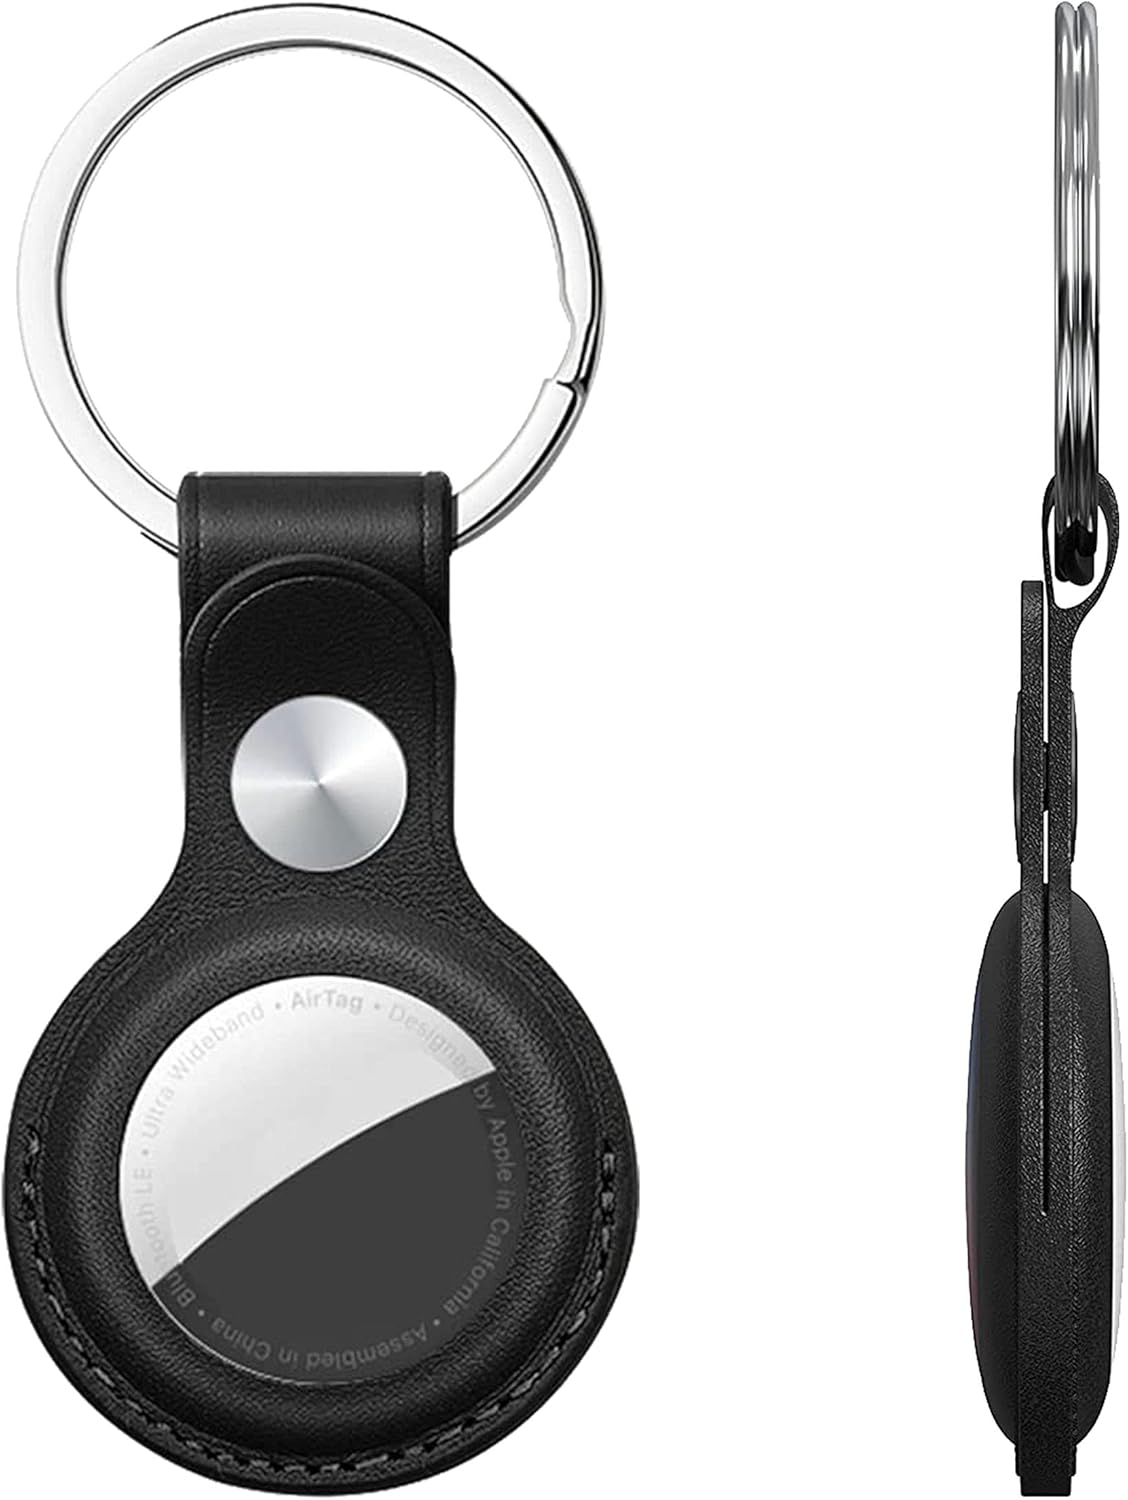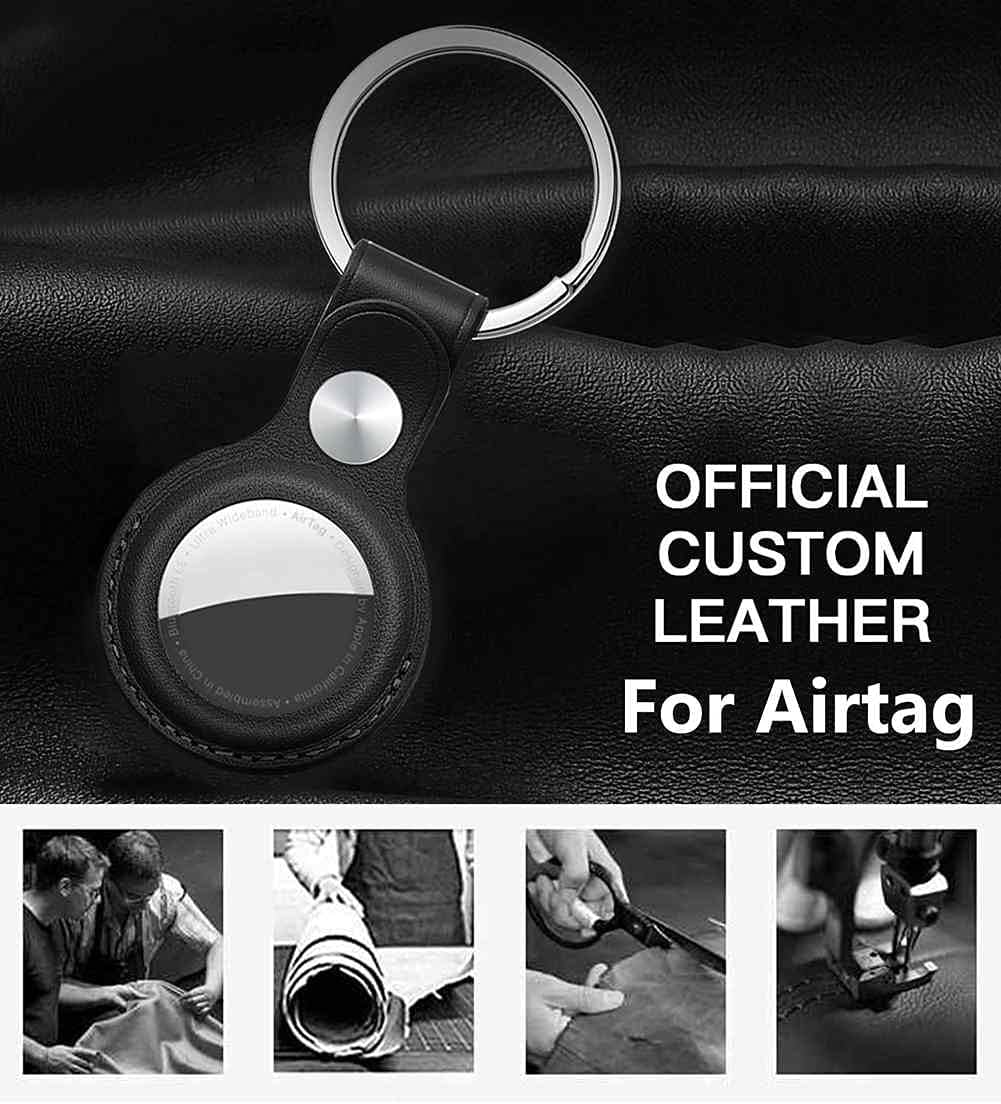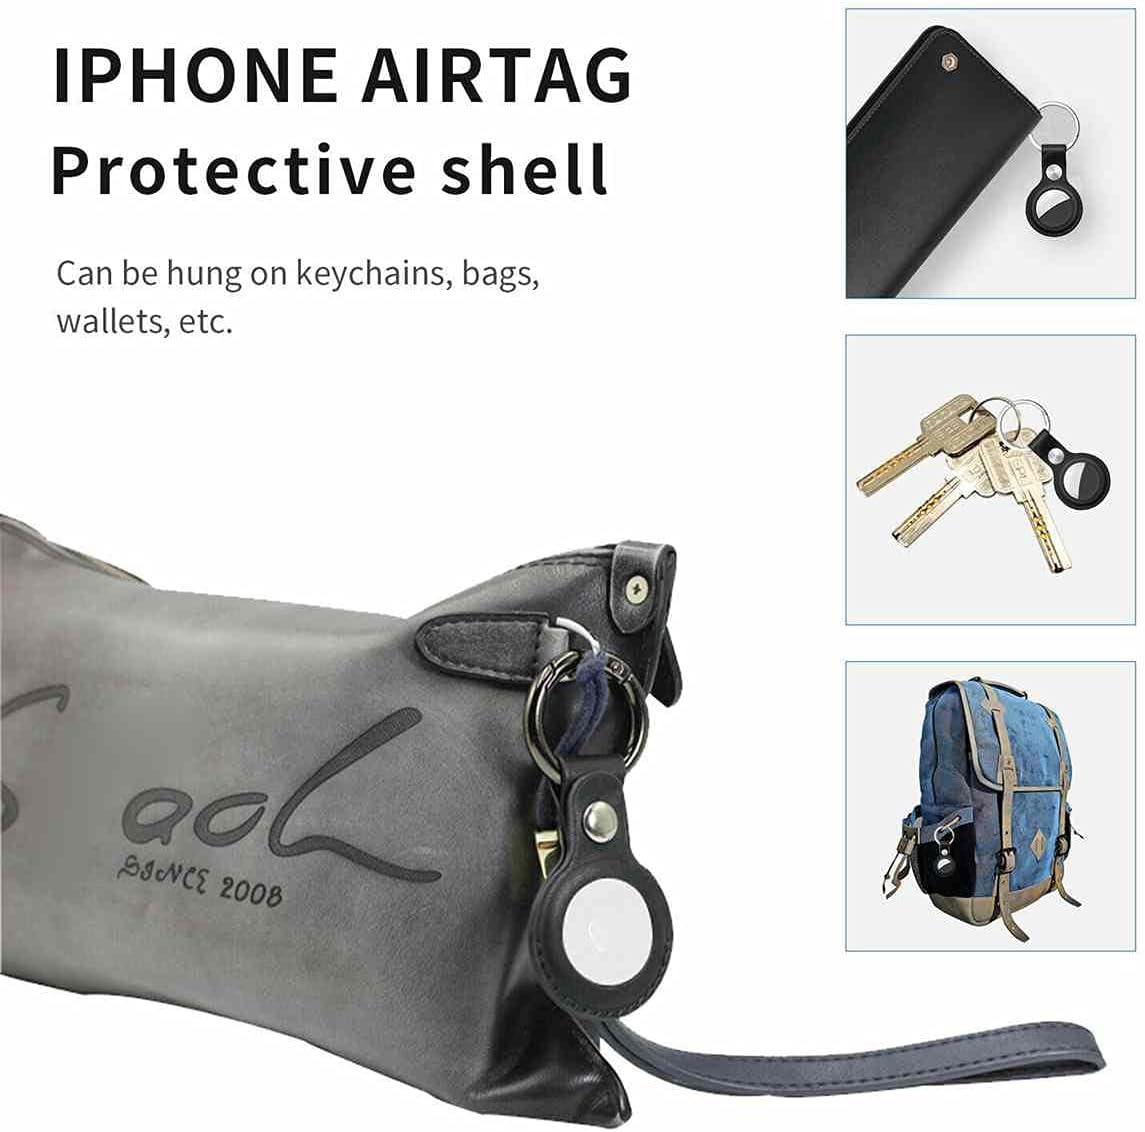
Upgrade Case for AirTag with Keychain Ring, Protective Leather Holder Tracker Cover with Keyring Applicable to Apple New Air Tag 2021 for Children, Elderly, Keys, Pets, Purse, Backpacks (1 Pack)
Category: Cell Phones & Accessories
Item: Case for Apple AirTag Tracker Material: Premium Faux Leather Package: 1* Protective Cover for Apple Airtags with Key Ring
Features: 1. 【Compatibility】 Only compatible with AirTag in 2021. (Note: AirTag is not included) And Fake attacking bad reviews from competitors can cause you to miss out on the best goods with high quality and low price. so No Actual Comparing, No Truth. Thank you for your true sharing to let other customers know the product situation before buying. No matter how long time you bought it, if you think it isn't valued, we will refund you full payment. | 2. 【Durable and Strong】 Made of a durable layer of leather and metallic keychain. It fits very well on the tag, full coverage protection, keeps your Tag's signal strong and stable. The metal ring has decent build quality. | 3. 【Enhanced Security】 Easy-to-use keychain clips quickly securely fastens your AirTag to your importants things, such as key, bag, purse, belt, pets, luggage, backpacks and everything that you do not want to lose, keep your essential close. | 4. 【Good Protective】 Available to all ports and functions without removing the case. Dust-proof, dirt-proof, anti-fingerprint and protect your device from scratches, bumps, damages, rust and so on. | 5. 【Zero-risk Purchase】 Full money refund policy. Please feel free to send us a message with any problems, we will solve it until you are satisfied.